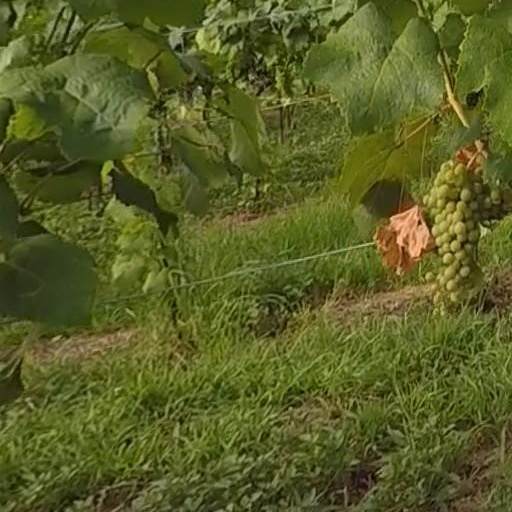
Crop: grape